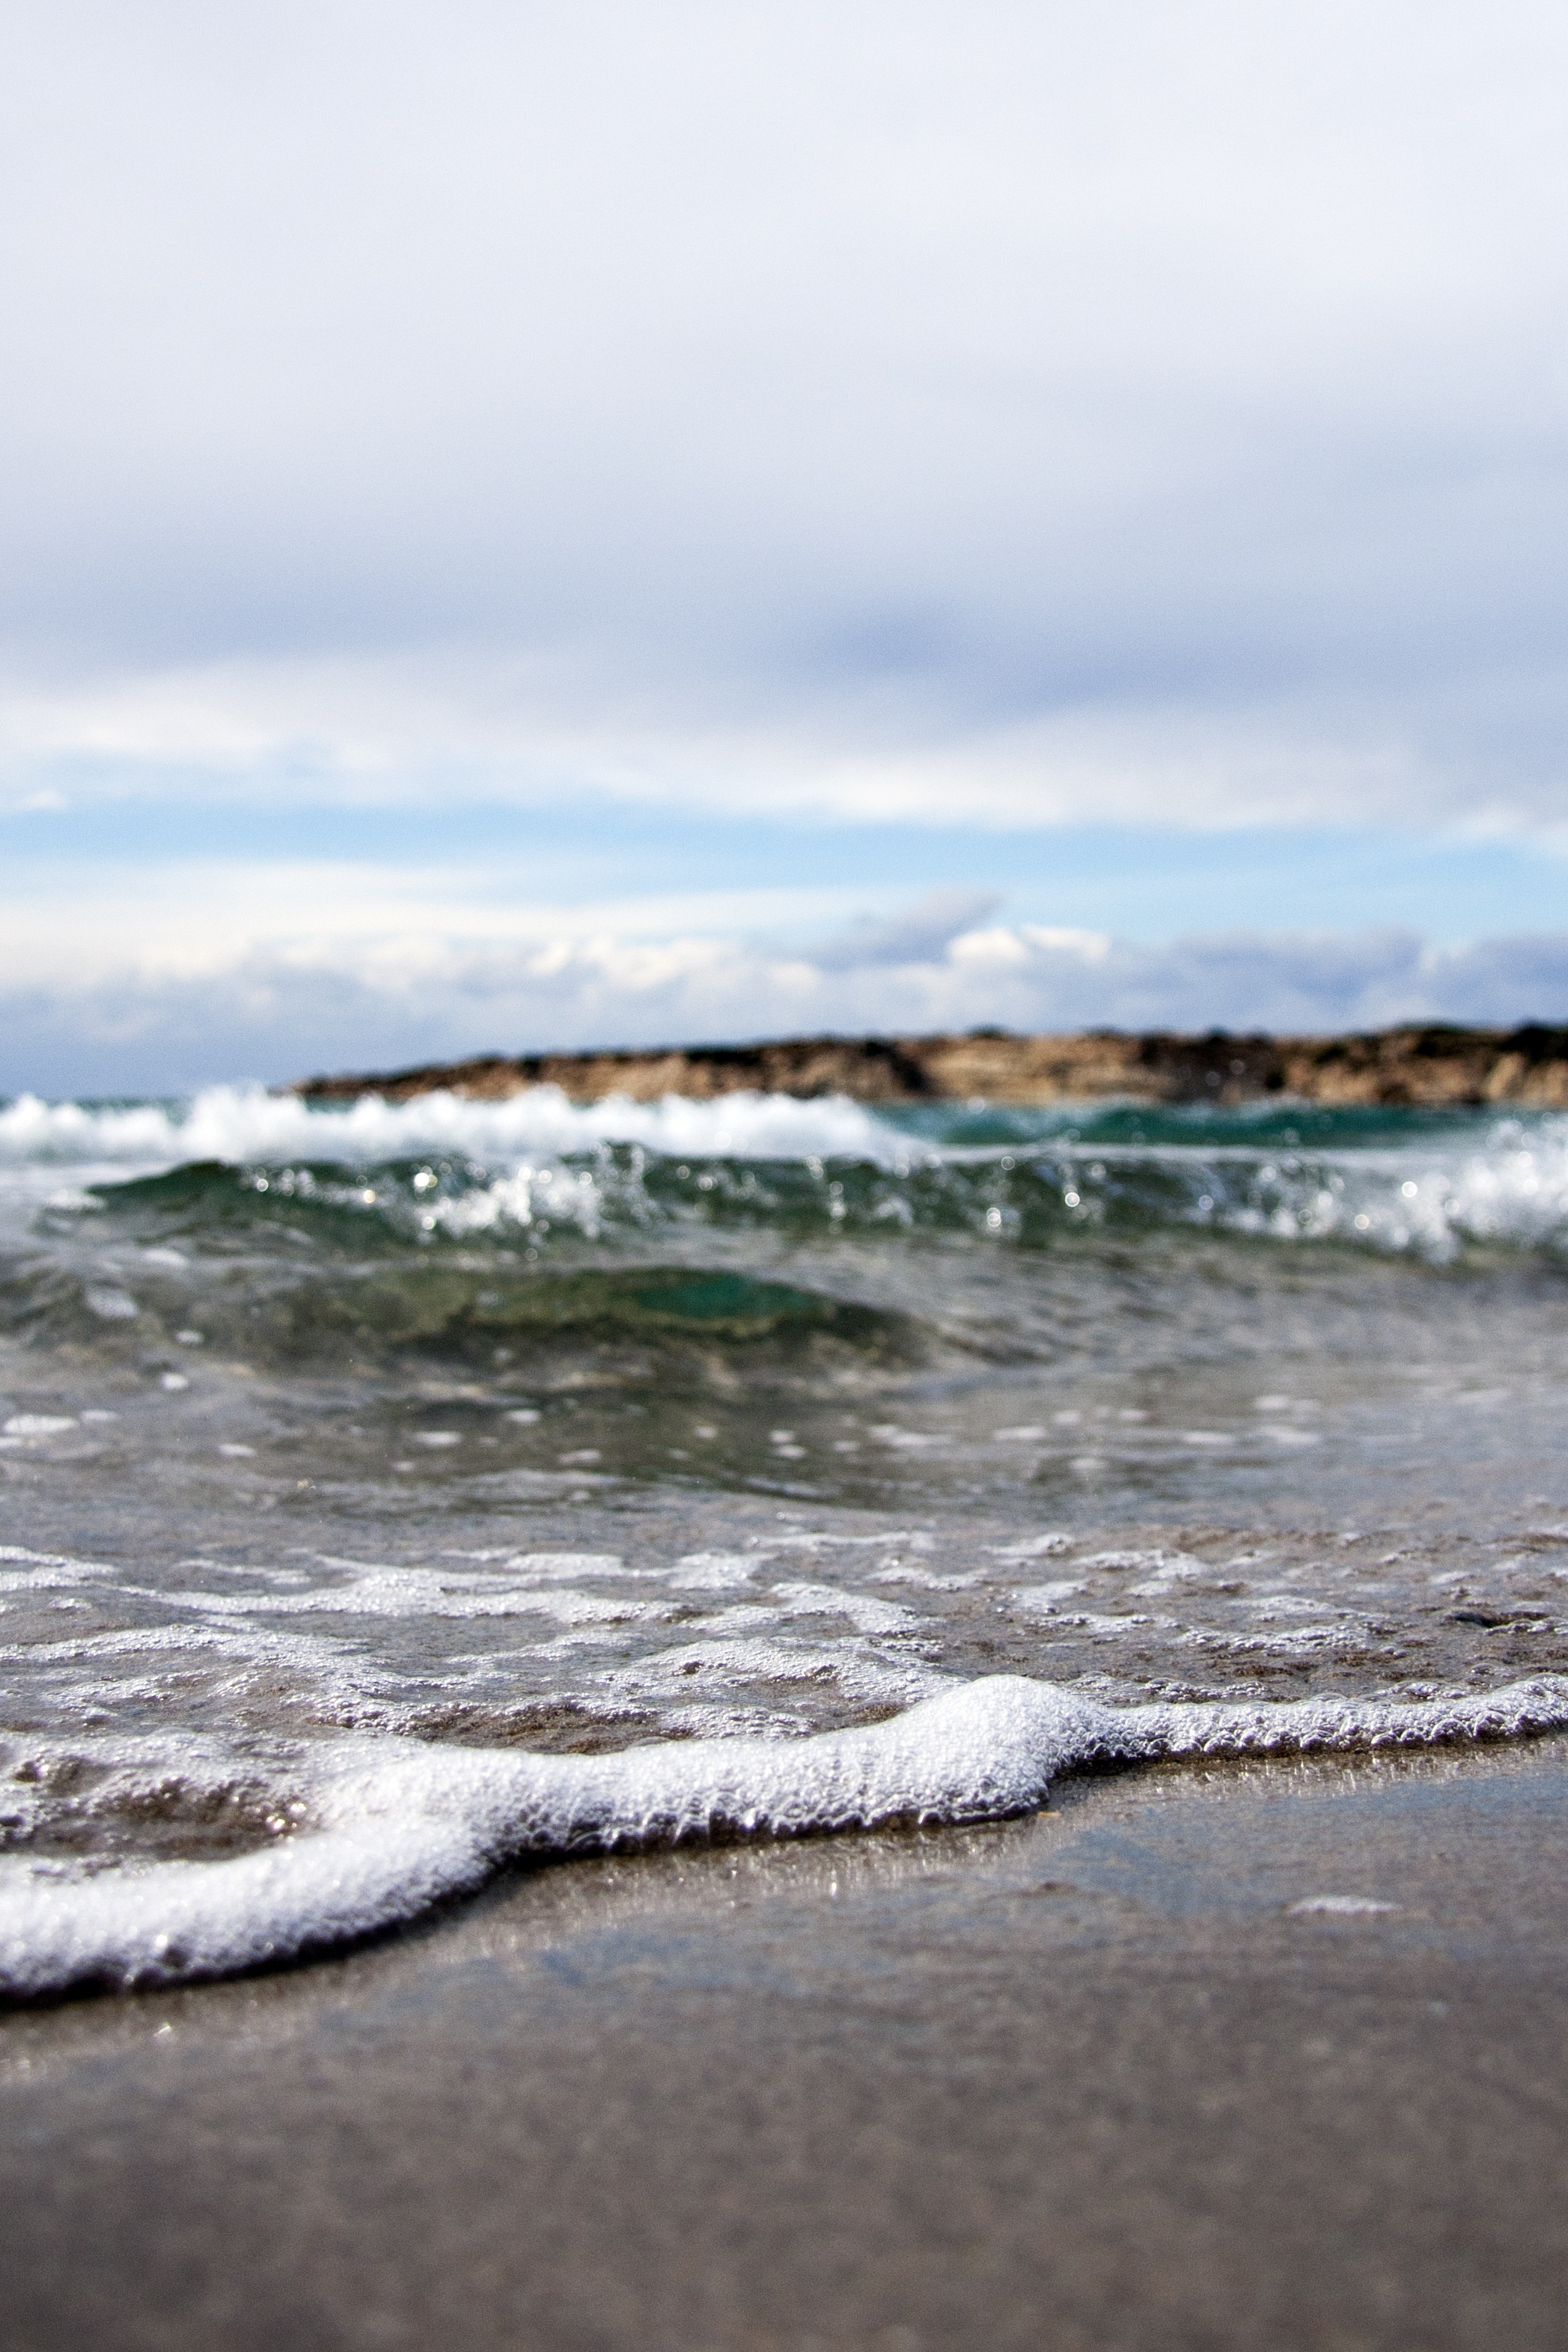
beach, sea, coast, water, sand, rock, ocean, horizon, cloud, sky, morning, shore, wave, reflection, bay, seashore, material, body of water, waves, clouds, wind wave